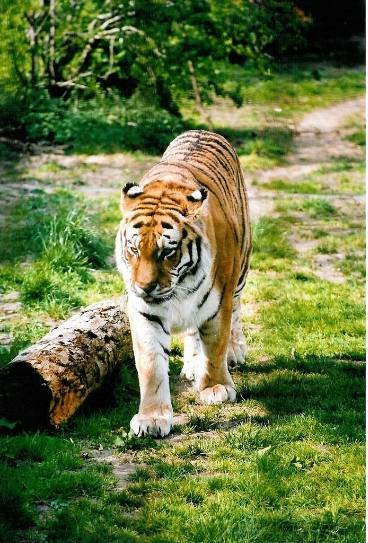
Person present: No